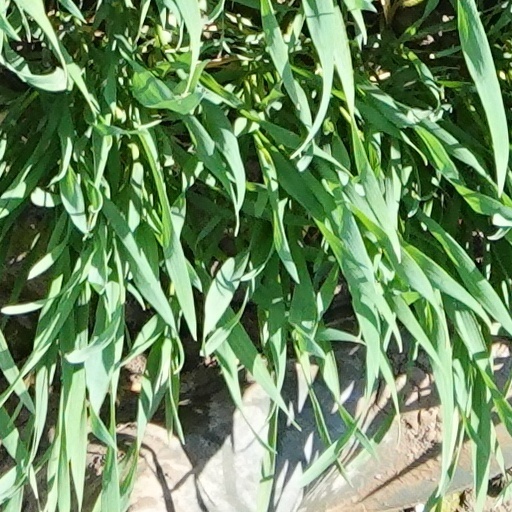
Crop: wheat